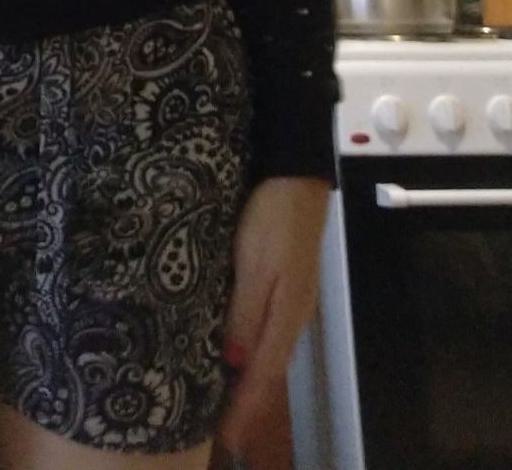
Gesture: no_gesture